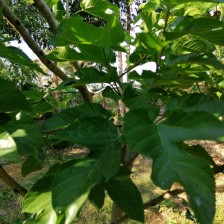
Variety: RedKing